Munch Museum

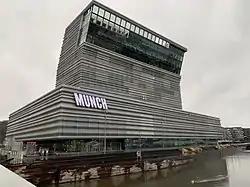
Construction site of the current Munch Museum at Bjørvika, December 2020.

Munch Museum, marketed as Munch (stylised in all caps) since 2020, is an art museum in Bjørvika, Oslo, Norway dedicated to the life and works of the Norwegian artist Edvard Munch.